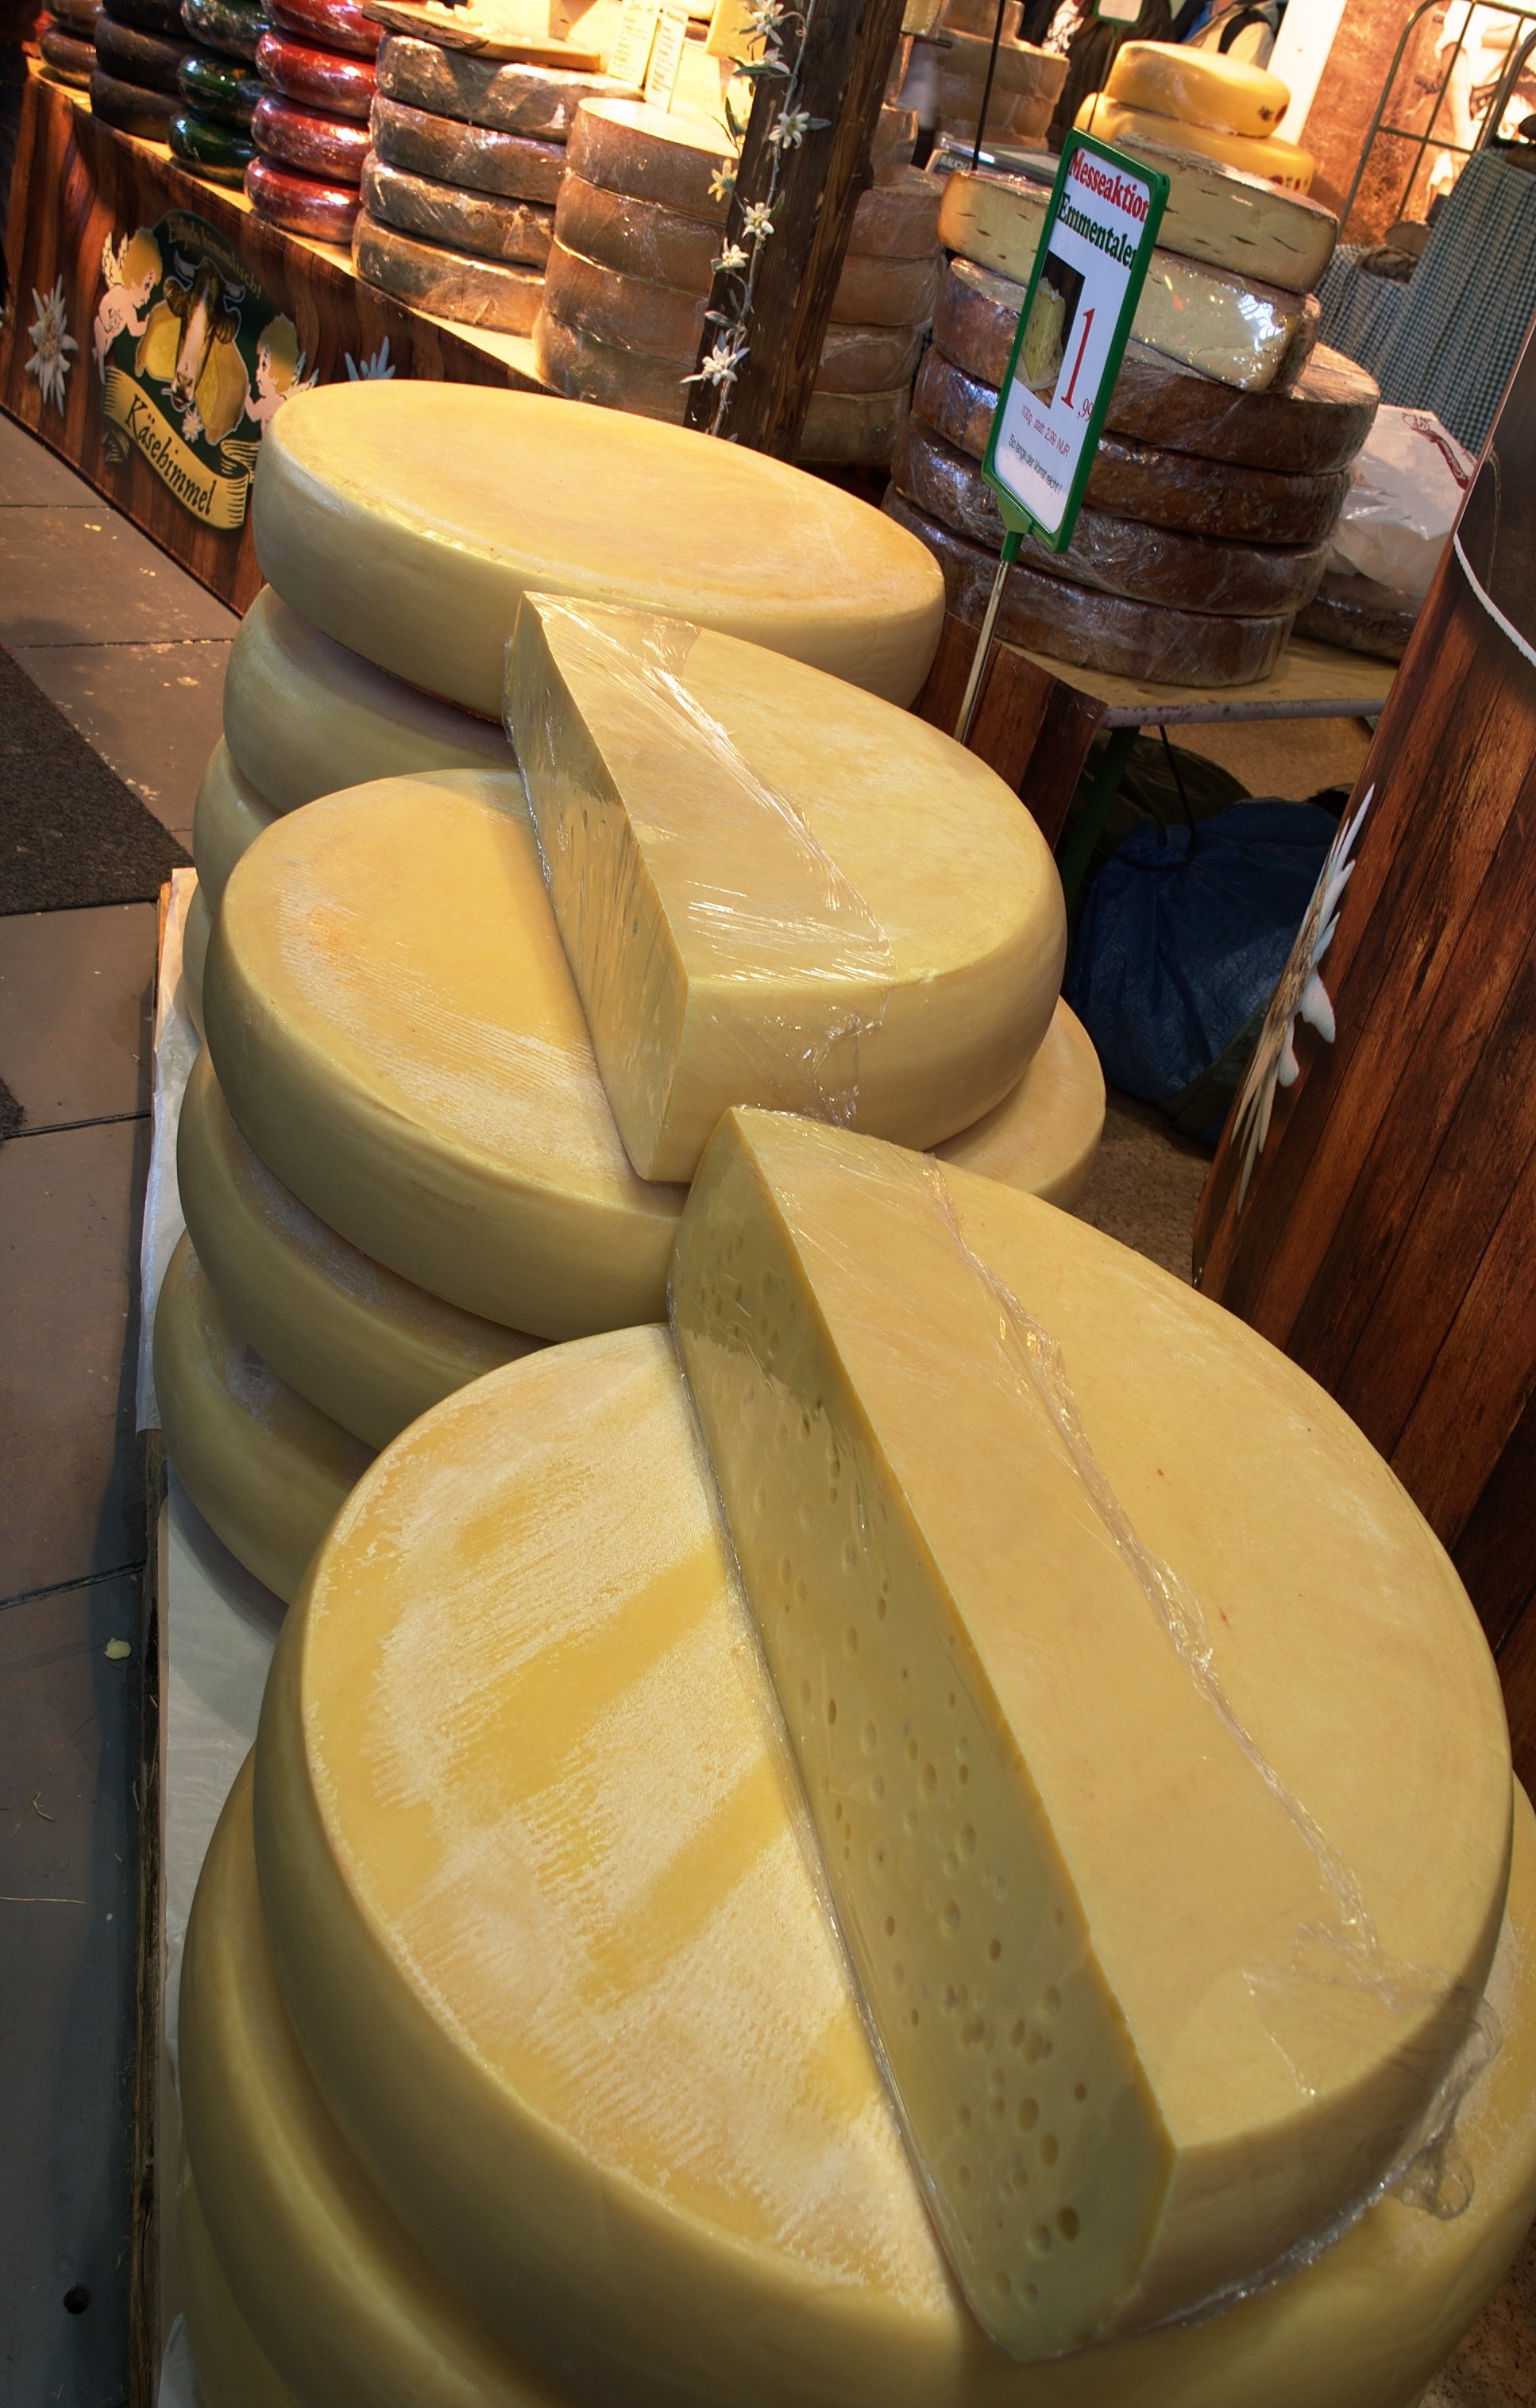
meal, food, produce, dairy product, cheese, 2011, rawtherapee, germany, deutschland, berlin, pentax, carving, 20mm, lenstagged, steffenzahn, k100d, justpentax, iamflickr, cosina, voigtlander, skopar, colorskopar, cv20, colorskopar20mmf35slii, 20mmf35slii, voigtlander20mm, cv2035, skopar20mmf35, nahrungsmittel, cosinavoigtl nder, cosinavoigtl ndercolorskopar20mmf35, voigtl nder20mmf35colorskoparslii, voigtl nder20mmf35, gr newoche, k se, man made object